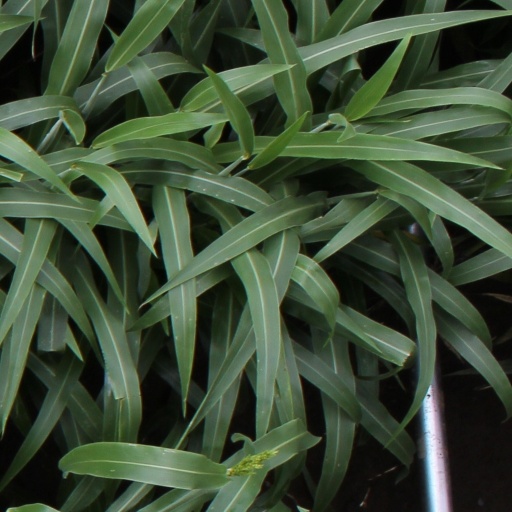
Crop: sorghum